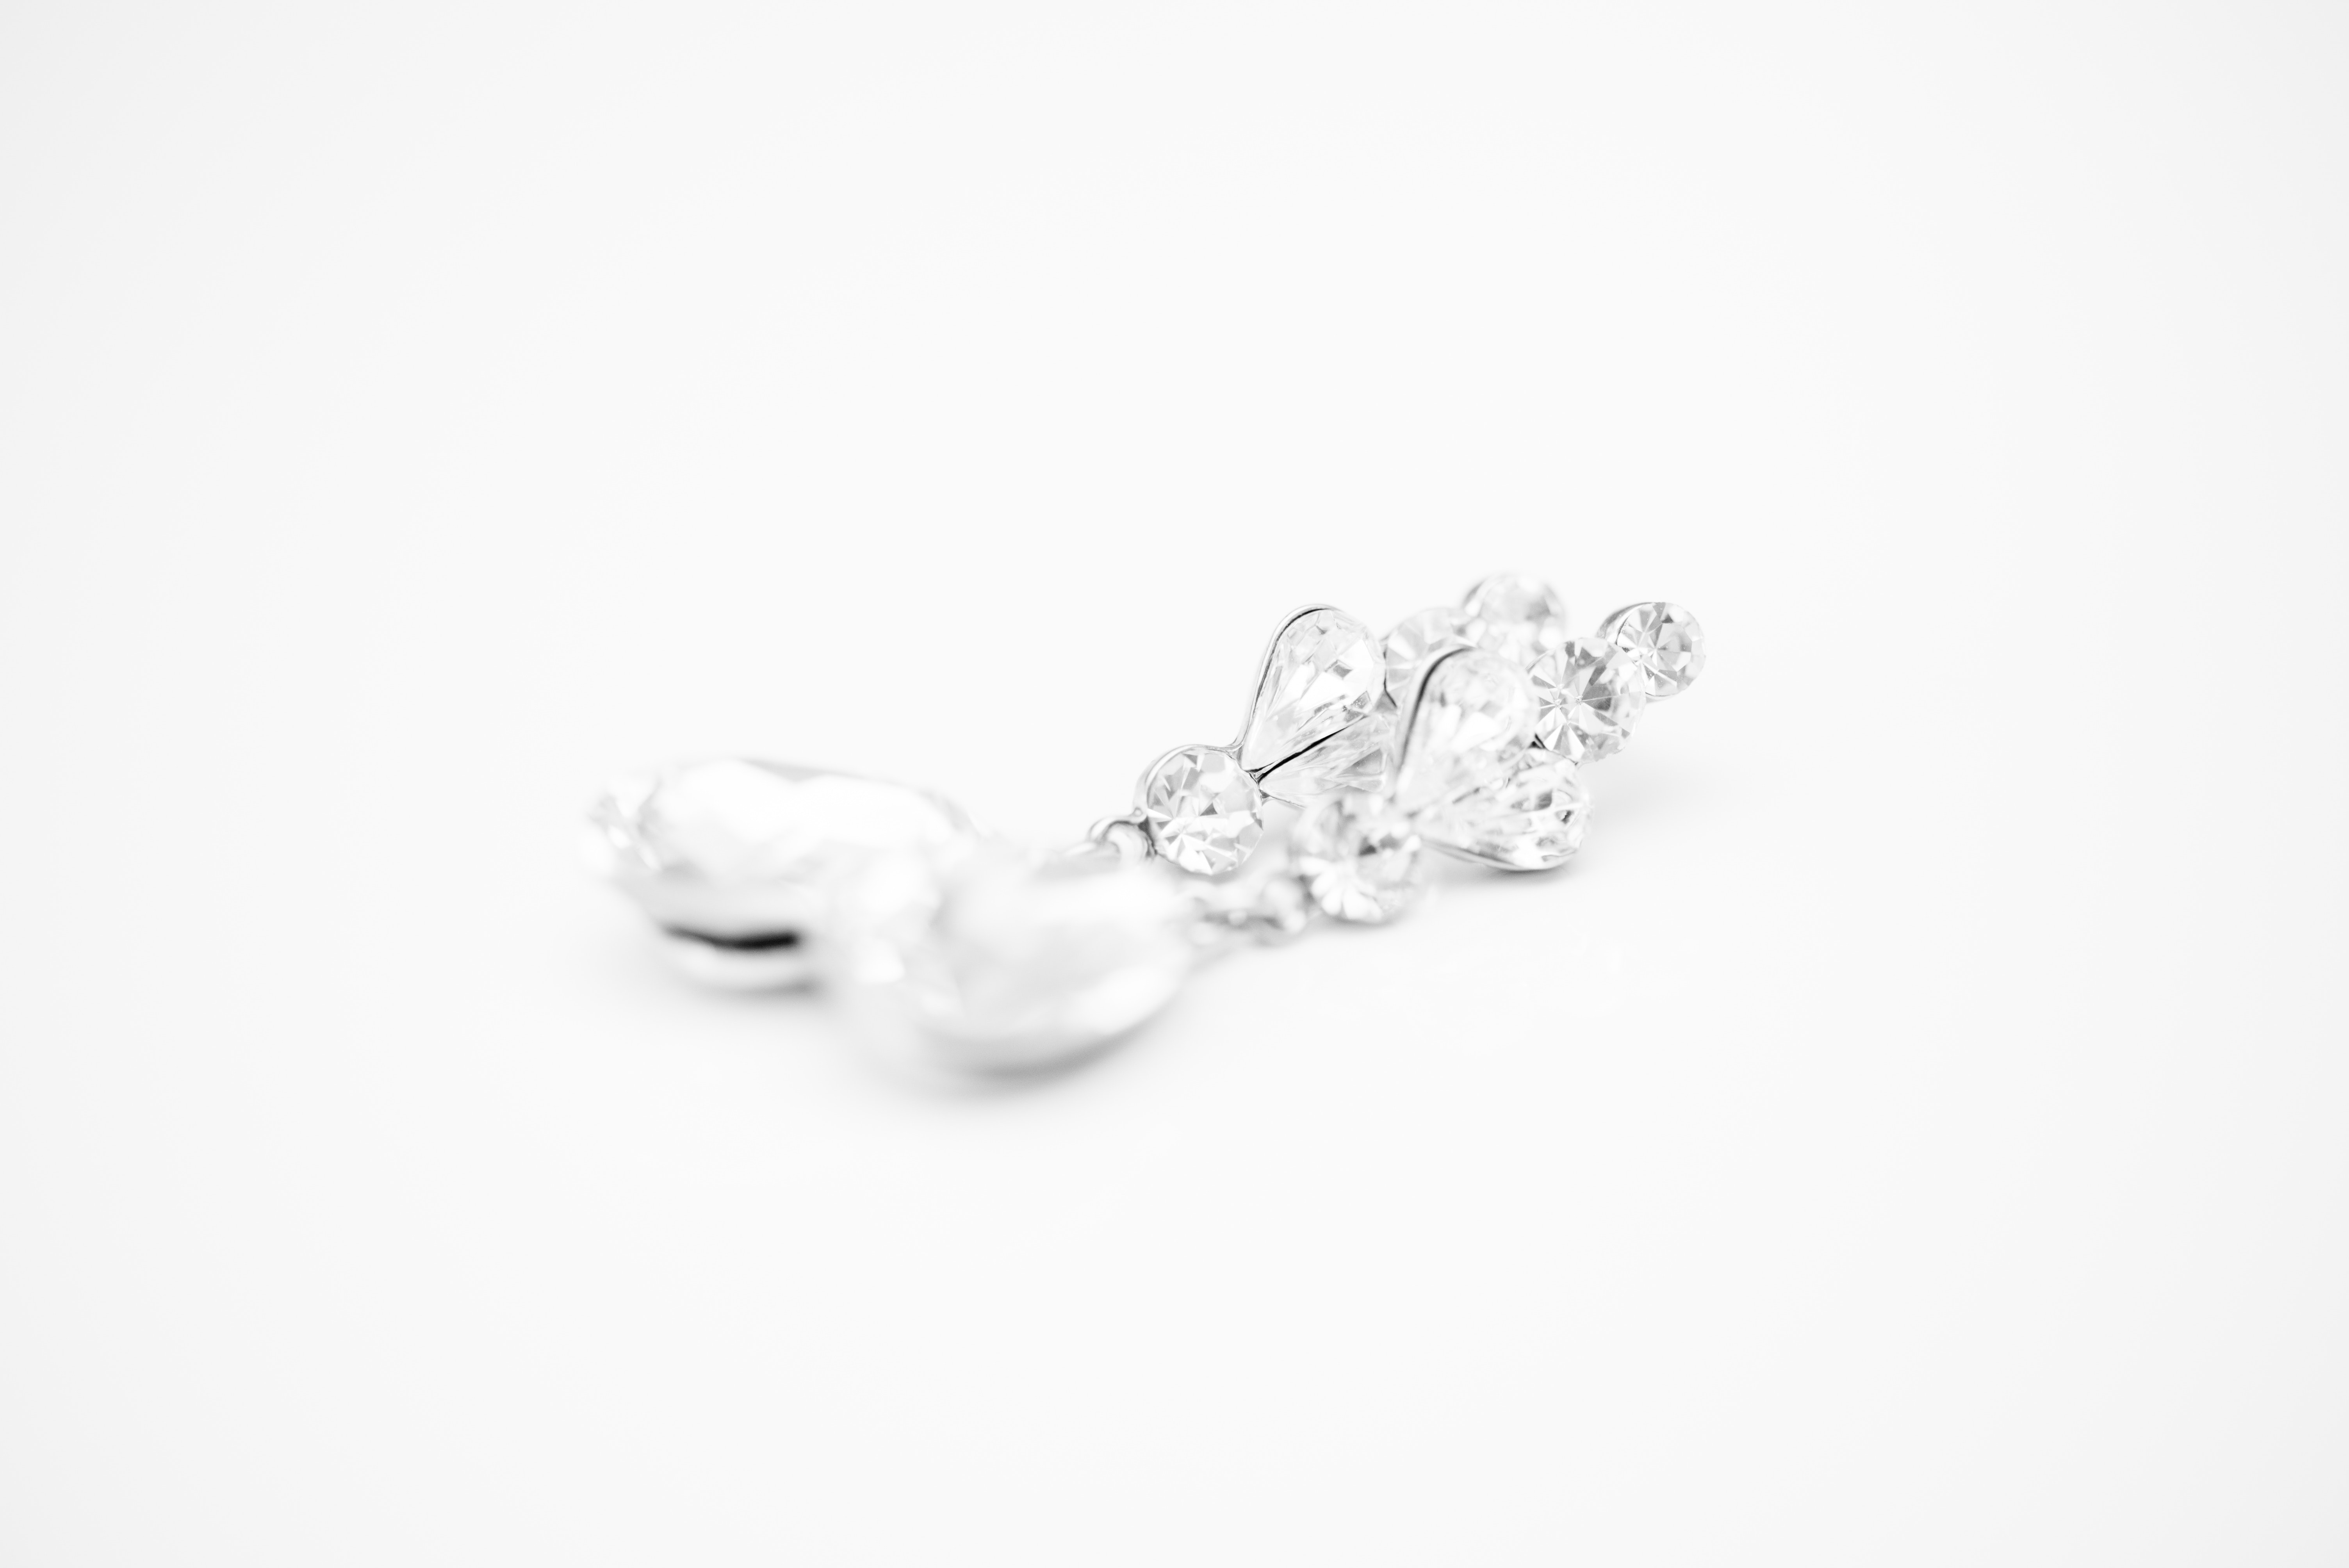
white, jewellery, fashion accessory, body jewelry, black and white, product, jewelry making, silver, monochrome, earrings, pearl